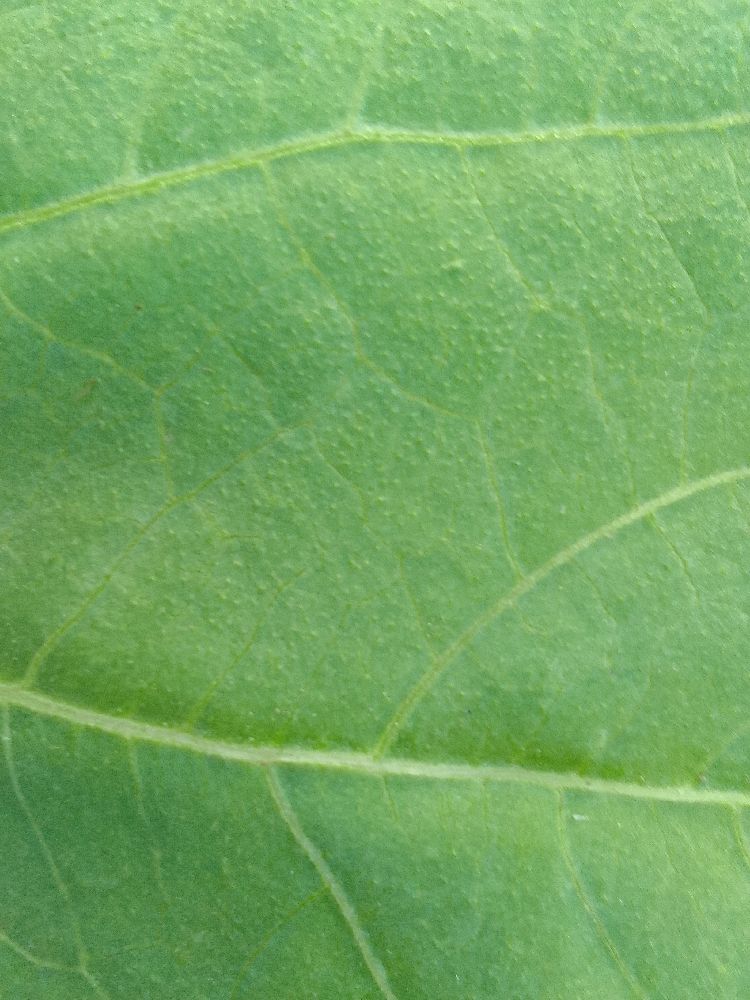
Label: healthy